Presto (UK supermarket)

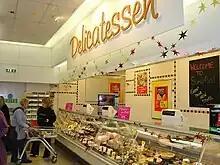
A former Presto store in Cornhill, Aberdeen. The tiles behind the counter are a clear remnant of the store's Presto era

In 1996 Argyll announced it was changing its name to Safeway and would be converting the remaining 110 Presto stores to Safeway. While Presto branded products, and even carrier bags, were quickly replaced with Safeway, the conversion of the stores was not complete until mid-1998 when the final Presto (mainly smaller) stores which were not to be converted to Safeway were sold on to other retailers including Spar.